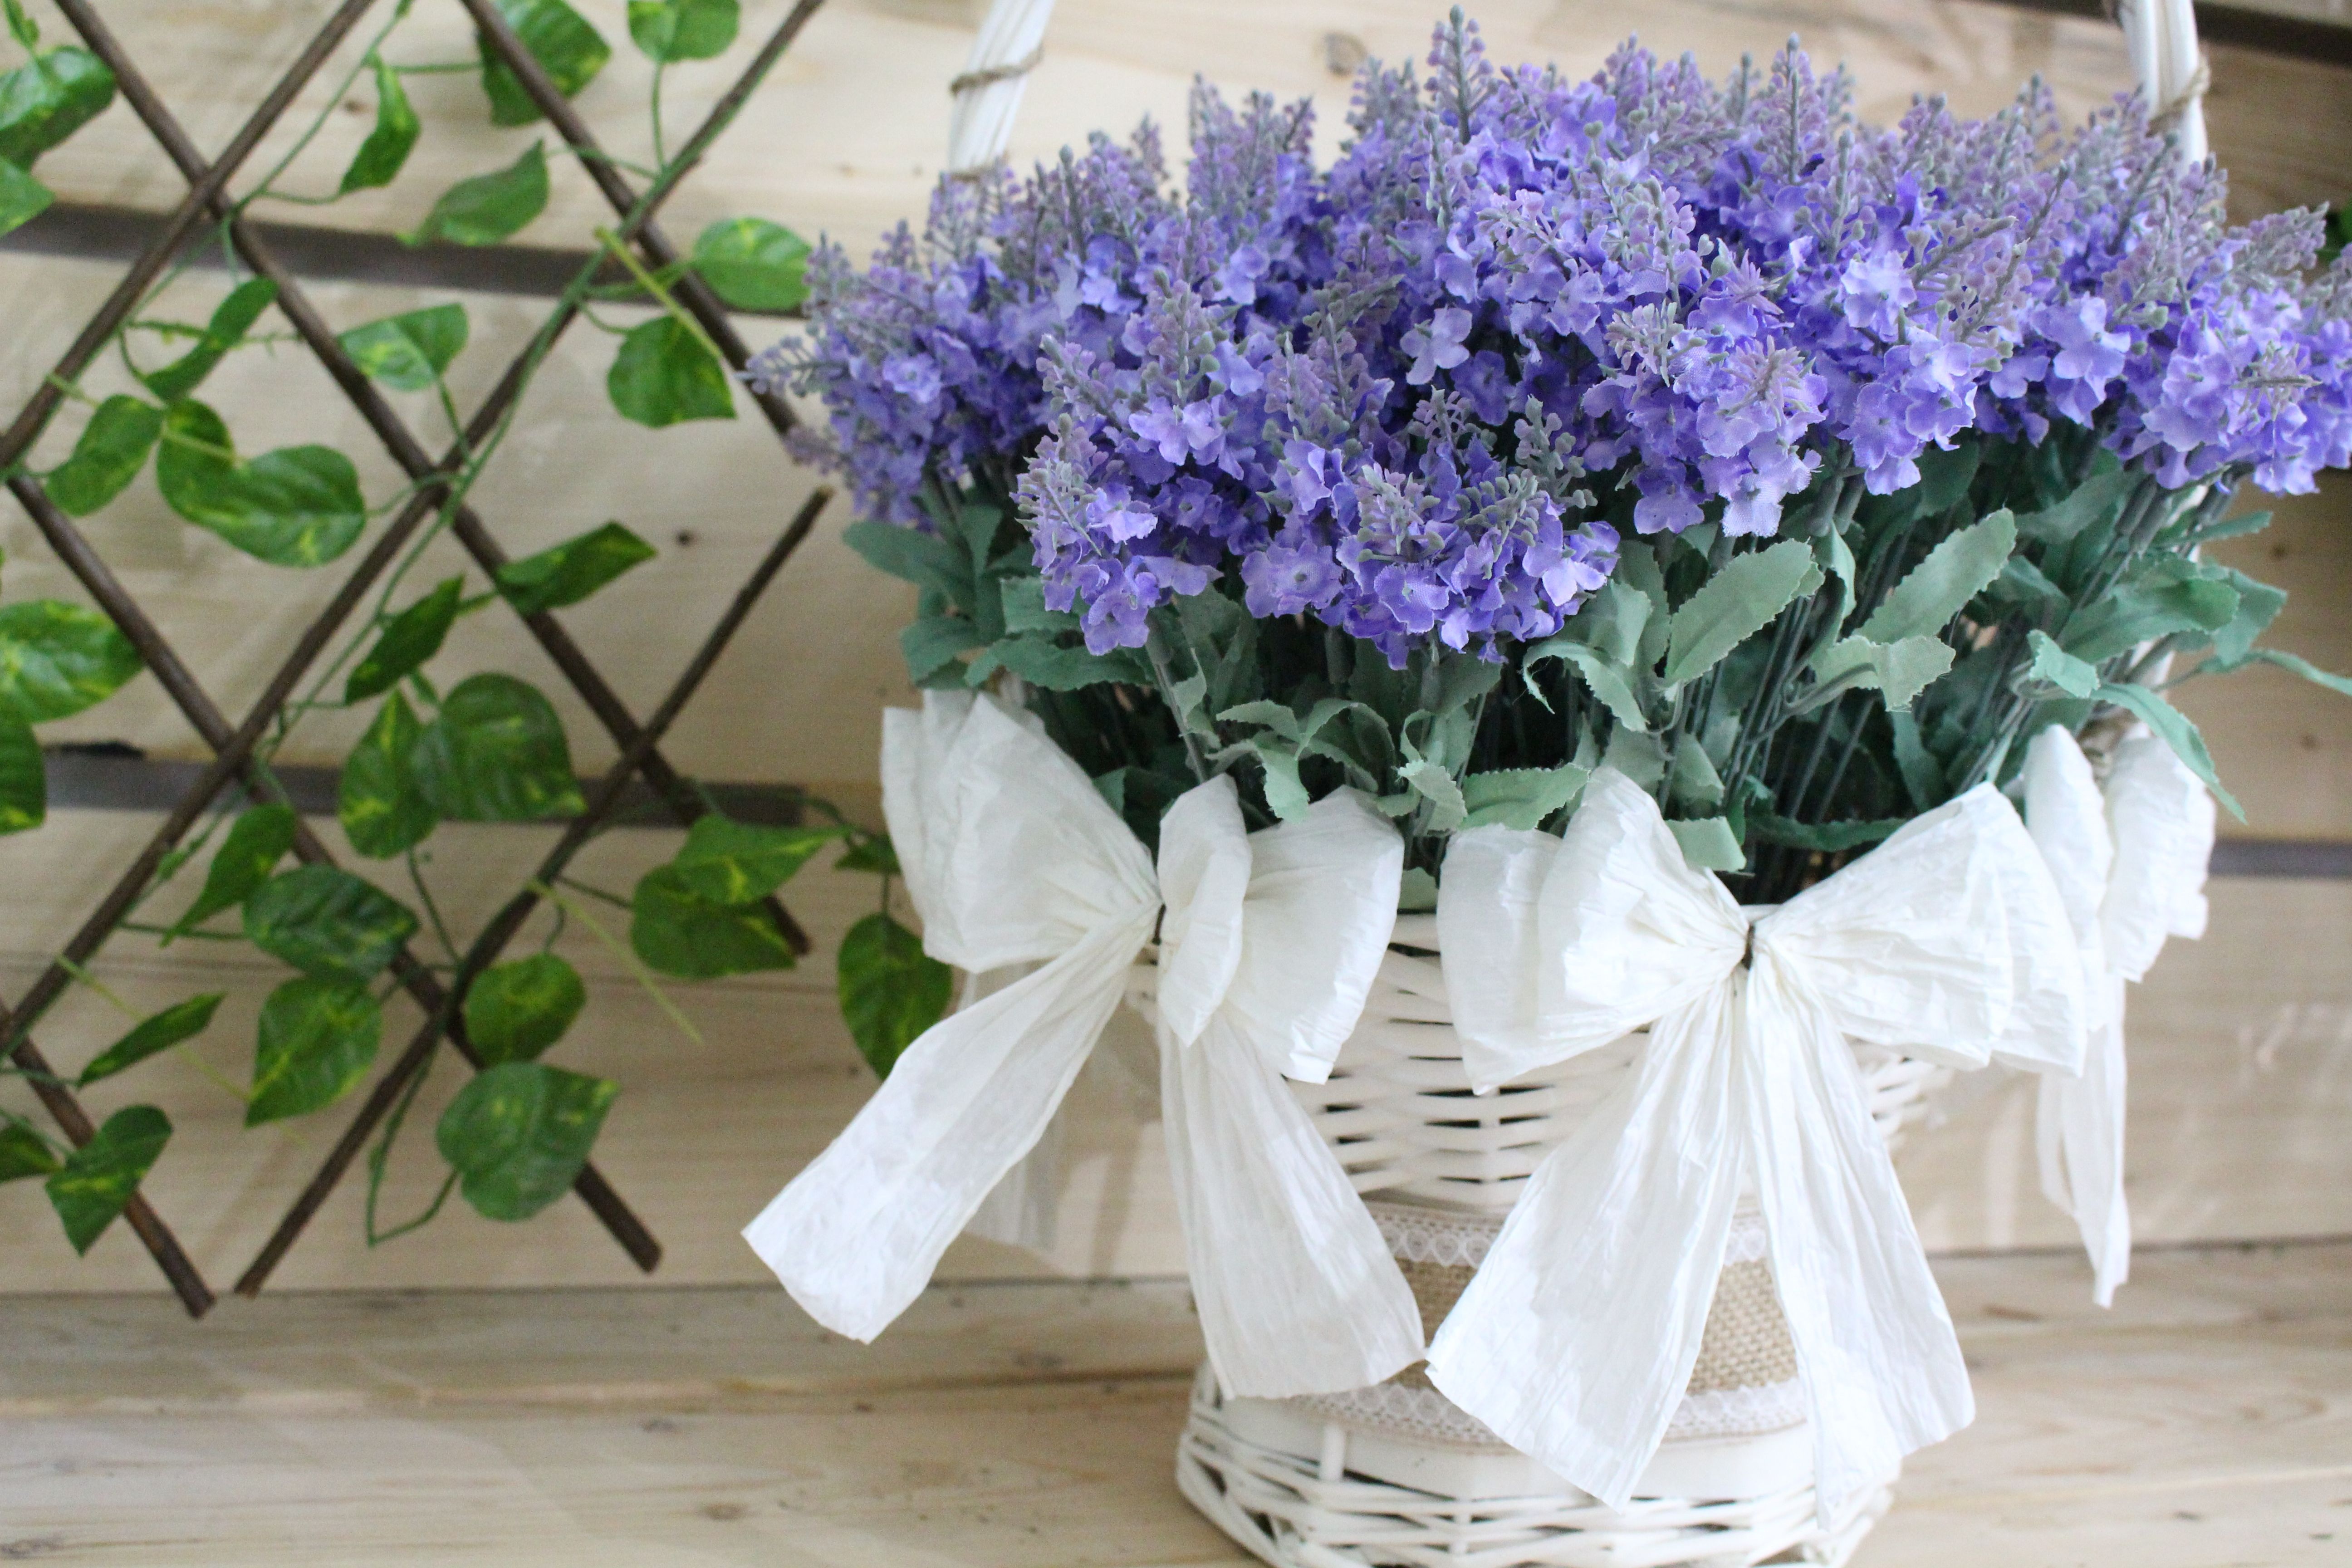
nature, plant, vintage, flower, bloom, decoration, romantic, blooming, garden, basket, ribbon, flowerpot, floristry, flowering plant, flower bouquet, cut flowers, floral design, centrepiece, artificial flower, land plant, flower arranging